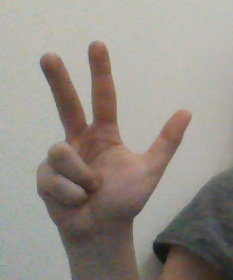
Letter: al